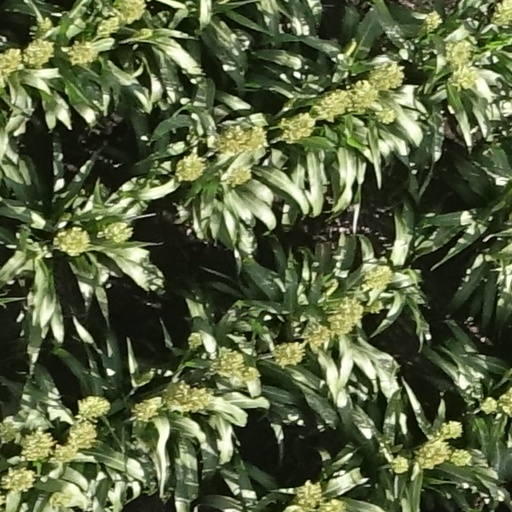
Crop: sorghum